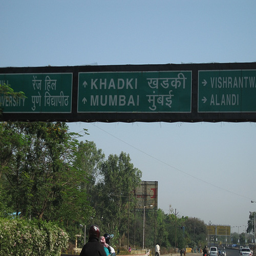
there are several highway signs above the street
Overhead highway signs in multiple scripts in India.
a number of street signs above a city street
a couple of signs sits over a high way
Signs above the highway giving directions as to where to go